Fréderike Geerdink

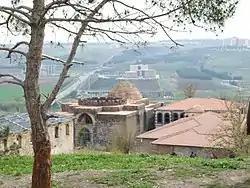
Diyarbakir cityscape.

On 6 January 2015, Fréderike Geerdink's residence in Diyarbakir was searched by the Anti Terrorism Police. She was then detained and questioned. Following that she was charged with distributing terrorist propaganda and supporting the PKK through comments on social media and in her reporting. One of the reasons she had been arrested was because of her interview with PKK leader Cemil Bayik. She stated on Twitter that the investigation went well and that she had nothing to hide from the interview as it was just her doing her job as a journalist. Political leaders and press freedom organizations around the world reacted to her arrest, including Dutch Minister of Foreign Affairs Bert Koenders. Koenders said the intimidation of journalists was not acceptable. After a lengthy court battle, she was acquitted on 13 April 2015.